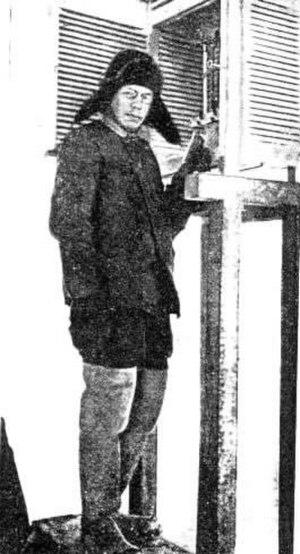
Vladimir Ioulievitch Wiese est un océanographe et explorateur russe, spécialiste des banquises arctiques.